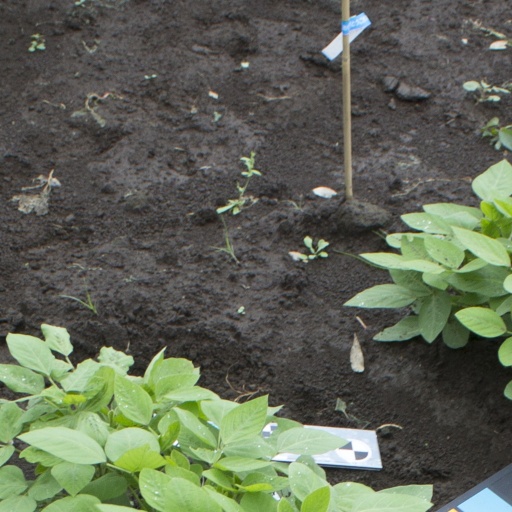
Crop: soybean